Roggenmarkt (Münster)

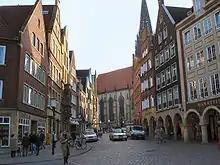
View of the Roggenmarkt. In the background is St. Lamberti's Church.

Roggenmarkt is a city square and marketplace in the city of Münster in the German state of North Rhine-Westphalia. It lies to the northeast of the Münster Cathedral at the city center. The Roggenmarkt is located north of the city's main "Prinzipalmarkt" and extends in an arc to the west away from St. Lambert's Church. The two markets flow into each other.